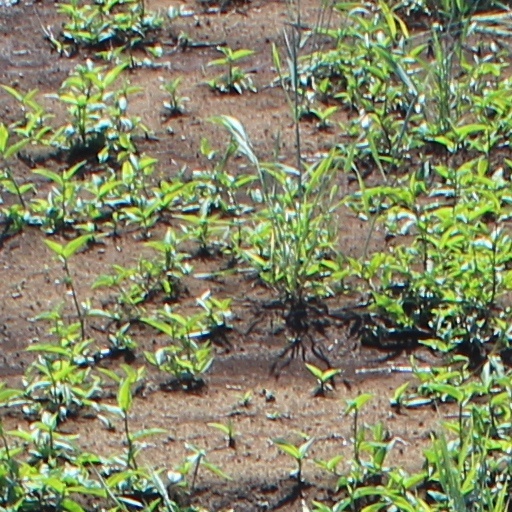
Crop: wheat